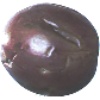
Label: passion_fruit